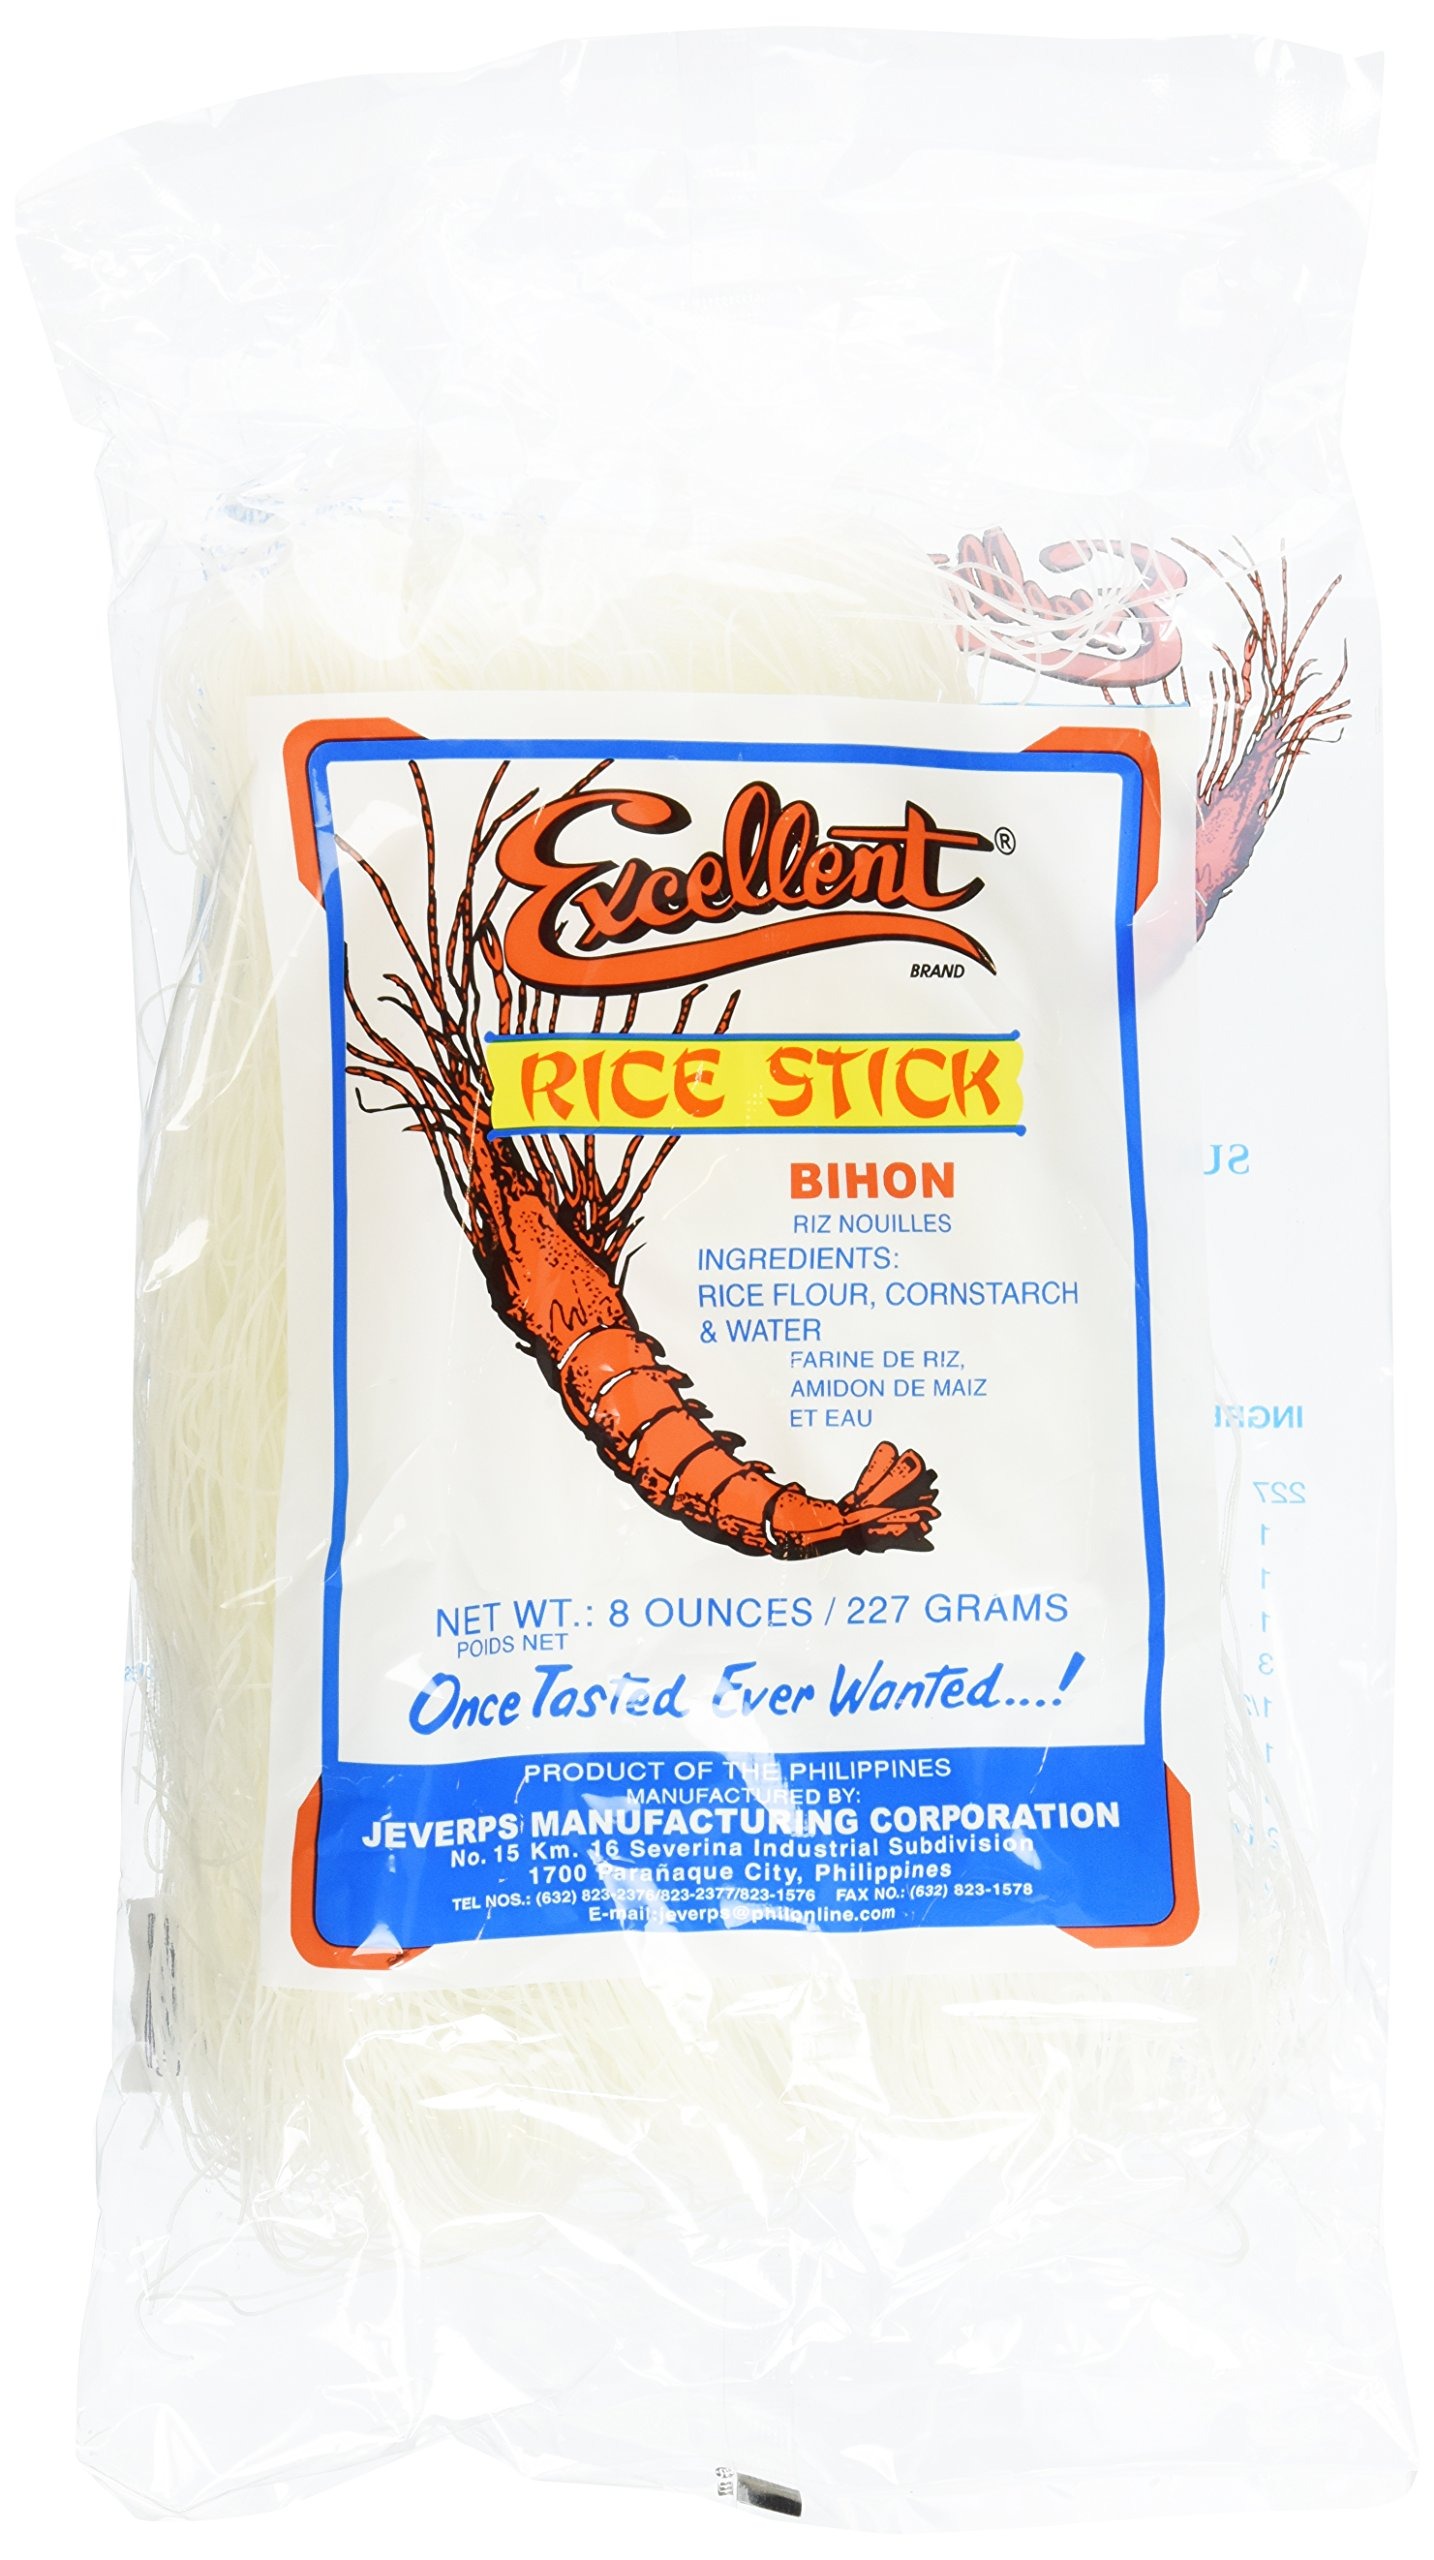
Item Name: 2-pack of Excellent Rice Stick Bihon Rice Noodles (8oz/227grams)
Value: 16.0
Unit: Ounce

Price: 11.745